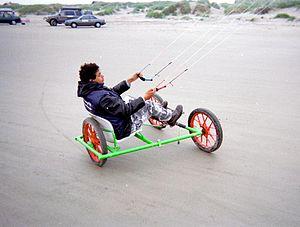
Buggy latéral à Fanø.